Ek Hota Vidushak

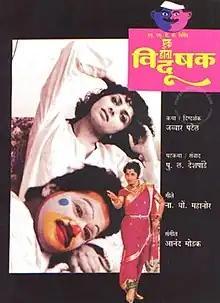
Theatrical release poster

Ek Hota Vidushak is a 1992 Marathi film directed by Jabbar Patel and produced by National Film Development Corporation of India. The film stars Laxmikant Berde, Madhu Kambikar, Nilu Phule, Varsha Usgaonkar in lead roles and Mohan Agashe and Dilip Prabhavalkar in supporting roles.